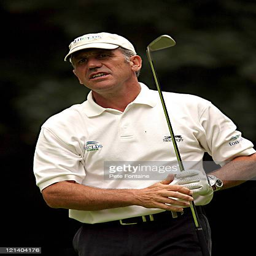
golfer watches his drive on the 11th hole during the first round of event